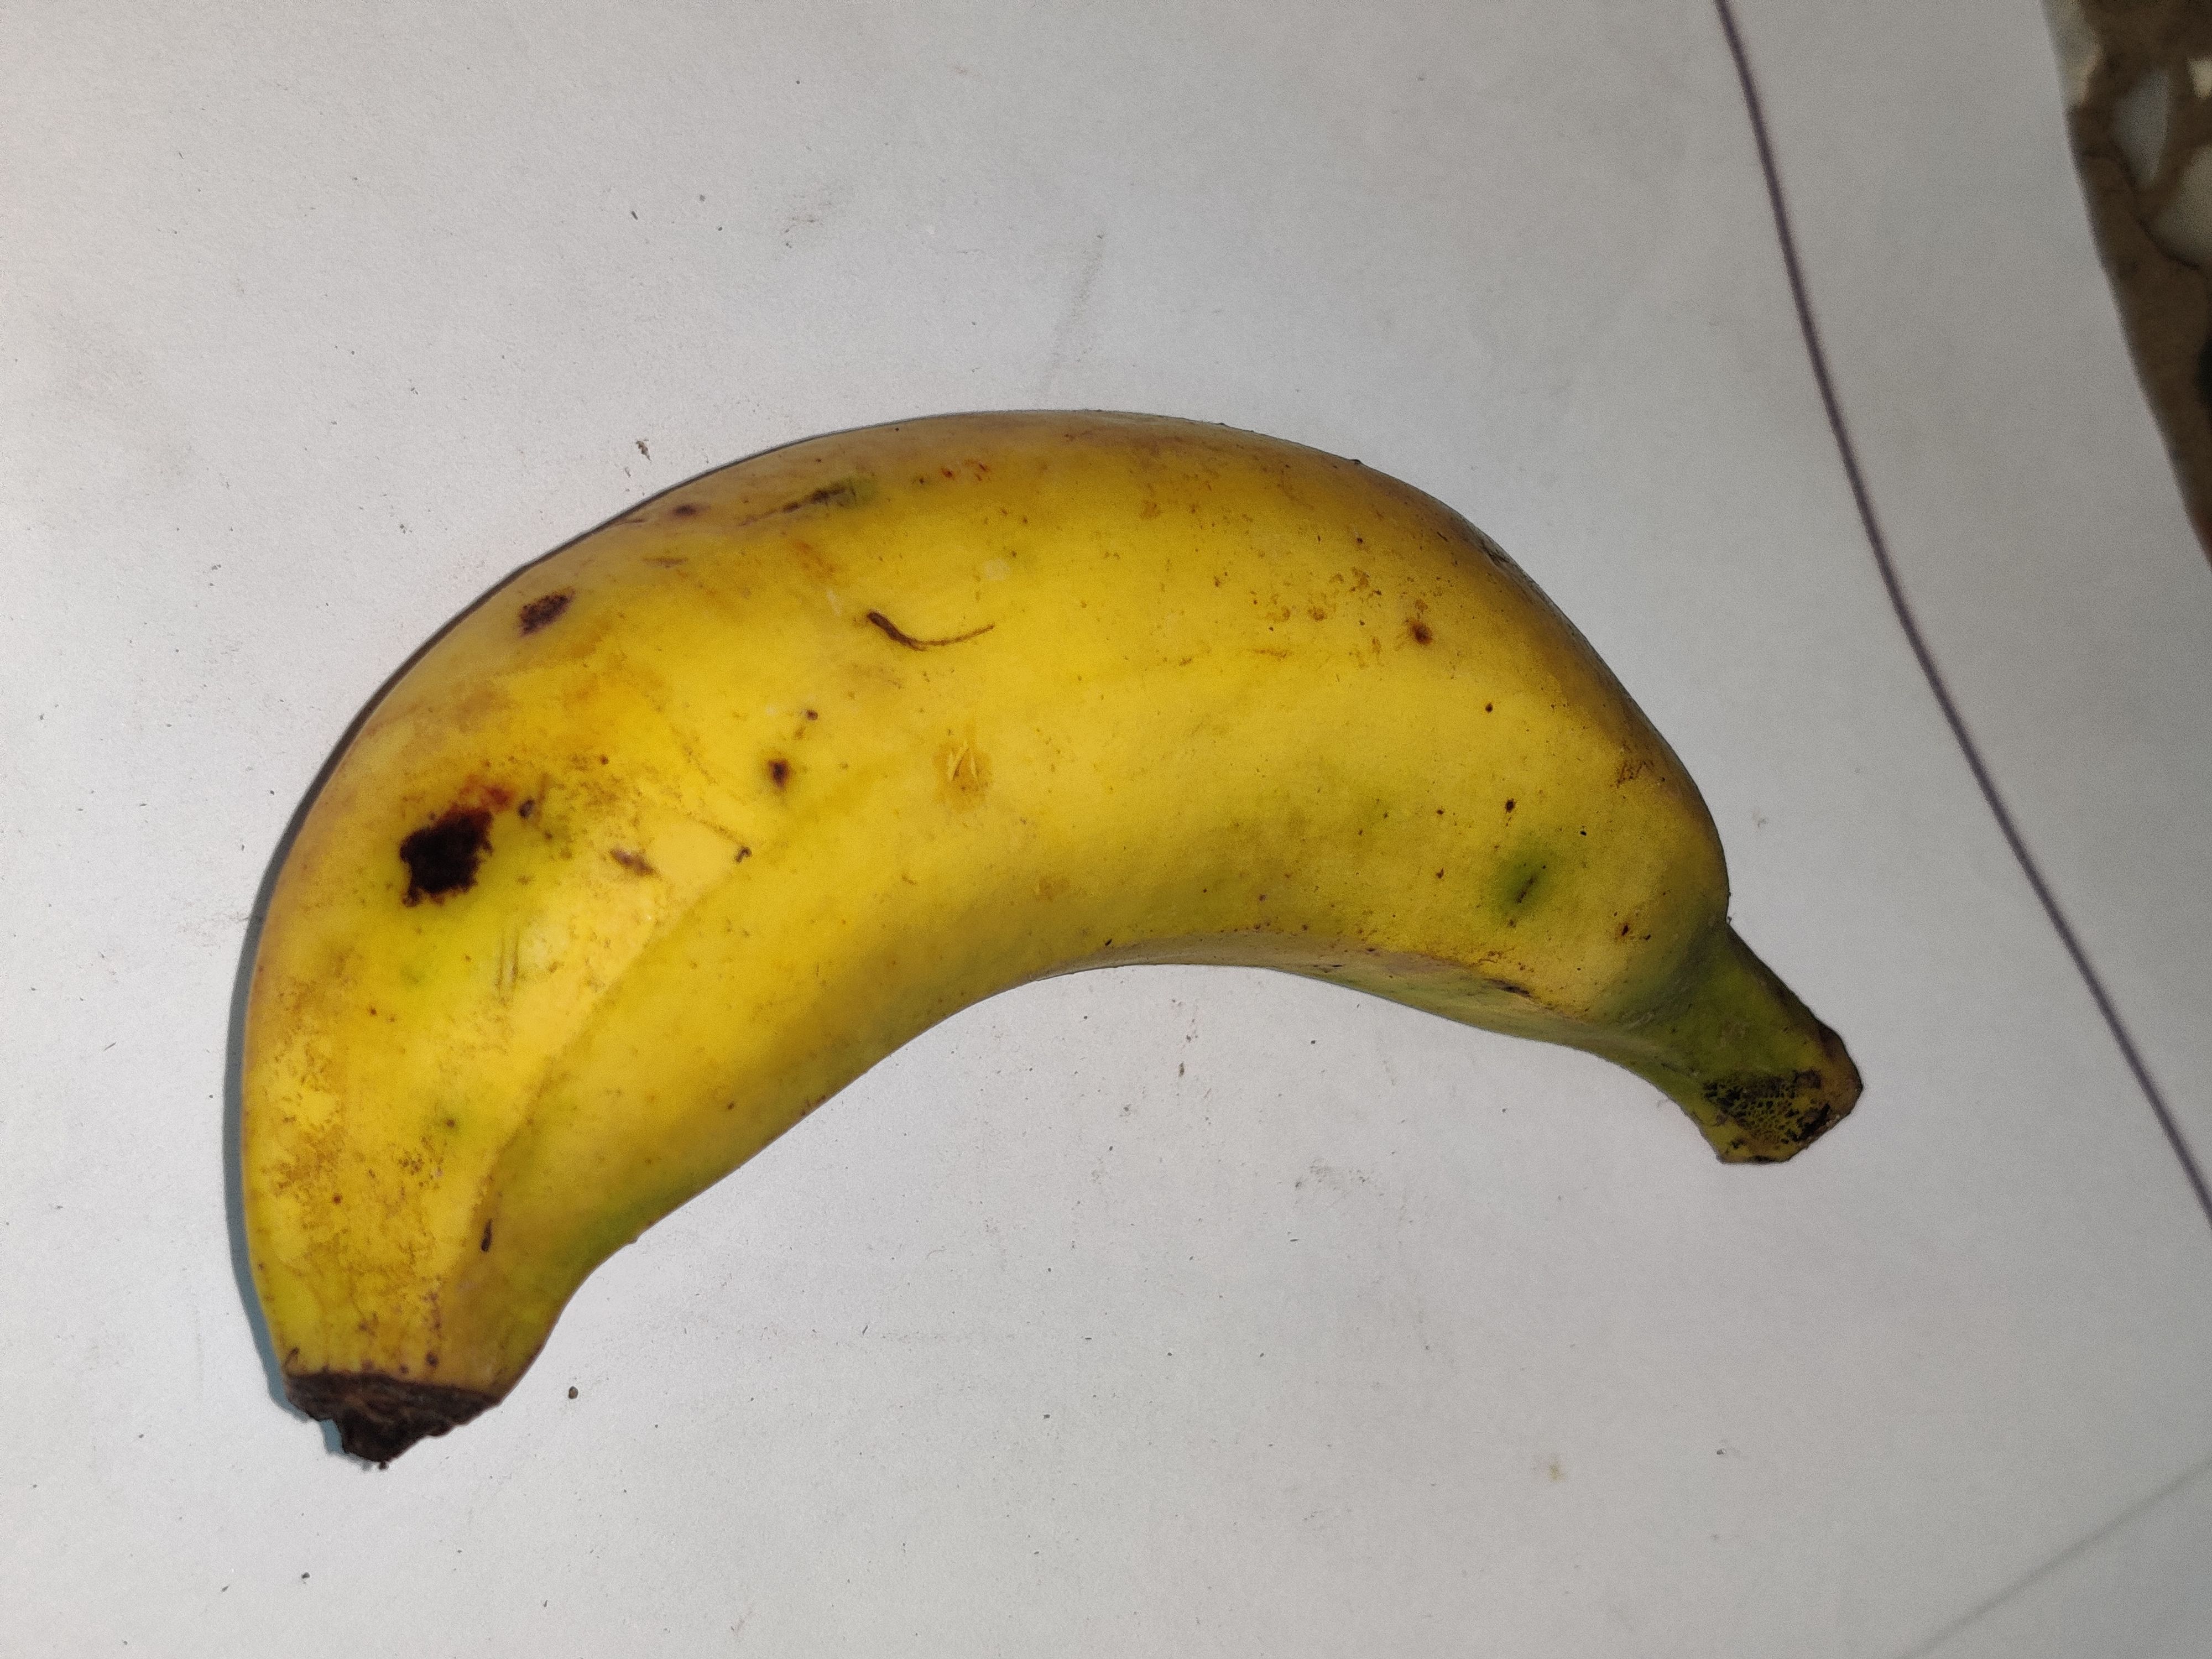
Fruit: banana
Grade: 2nd-grade